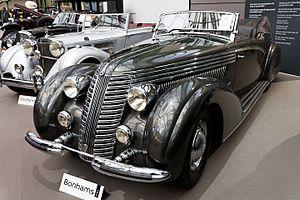
Lancia est un constructeur automobile italien fondé à Turin en 1906, il fait aujourd'hui partie du groupe italien Fiat Chrysler Automobiles.